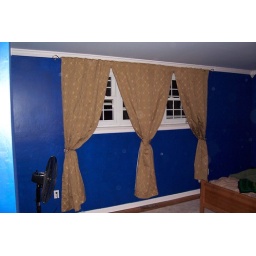
The new curtains in my bedroom